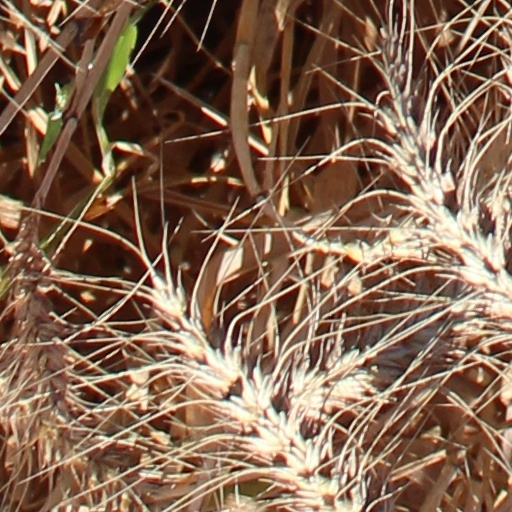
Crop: wheat